Rigel (microprocessor)

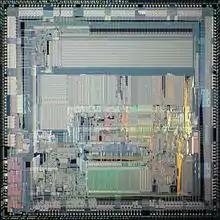
DEC Rigel DC520 CPU die shot

The Rigel architecture was based on the VAX 8800 processor. It has a six-stage microinstruction pipeline and 64-entry fully associative translation look-aside buffer. The Rigel chip set supported an optional vector processor and the REX520 decoded any vector instructions and passed on to the vector interface (VC) chip by the REX520.